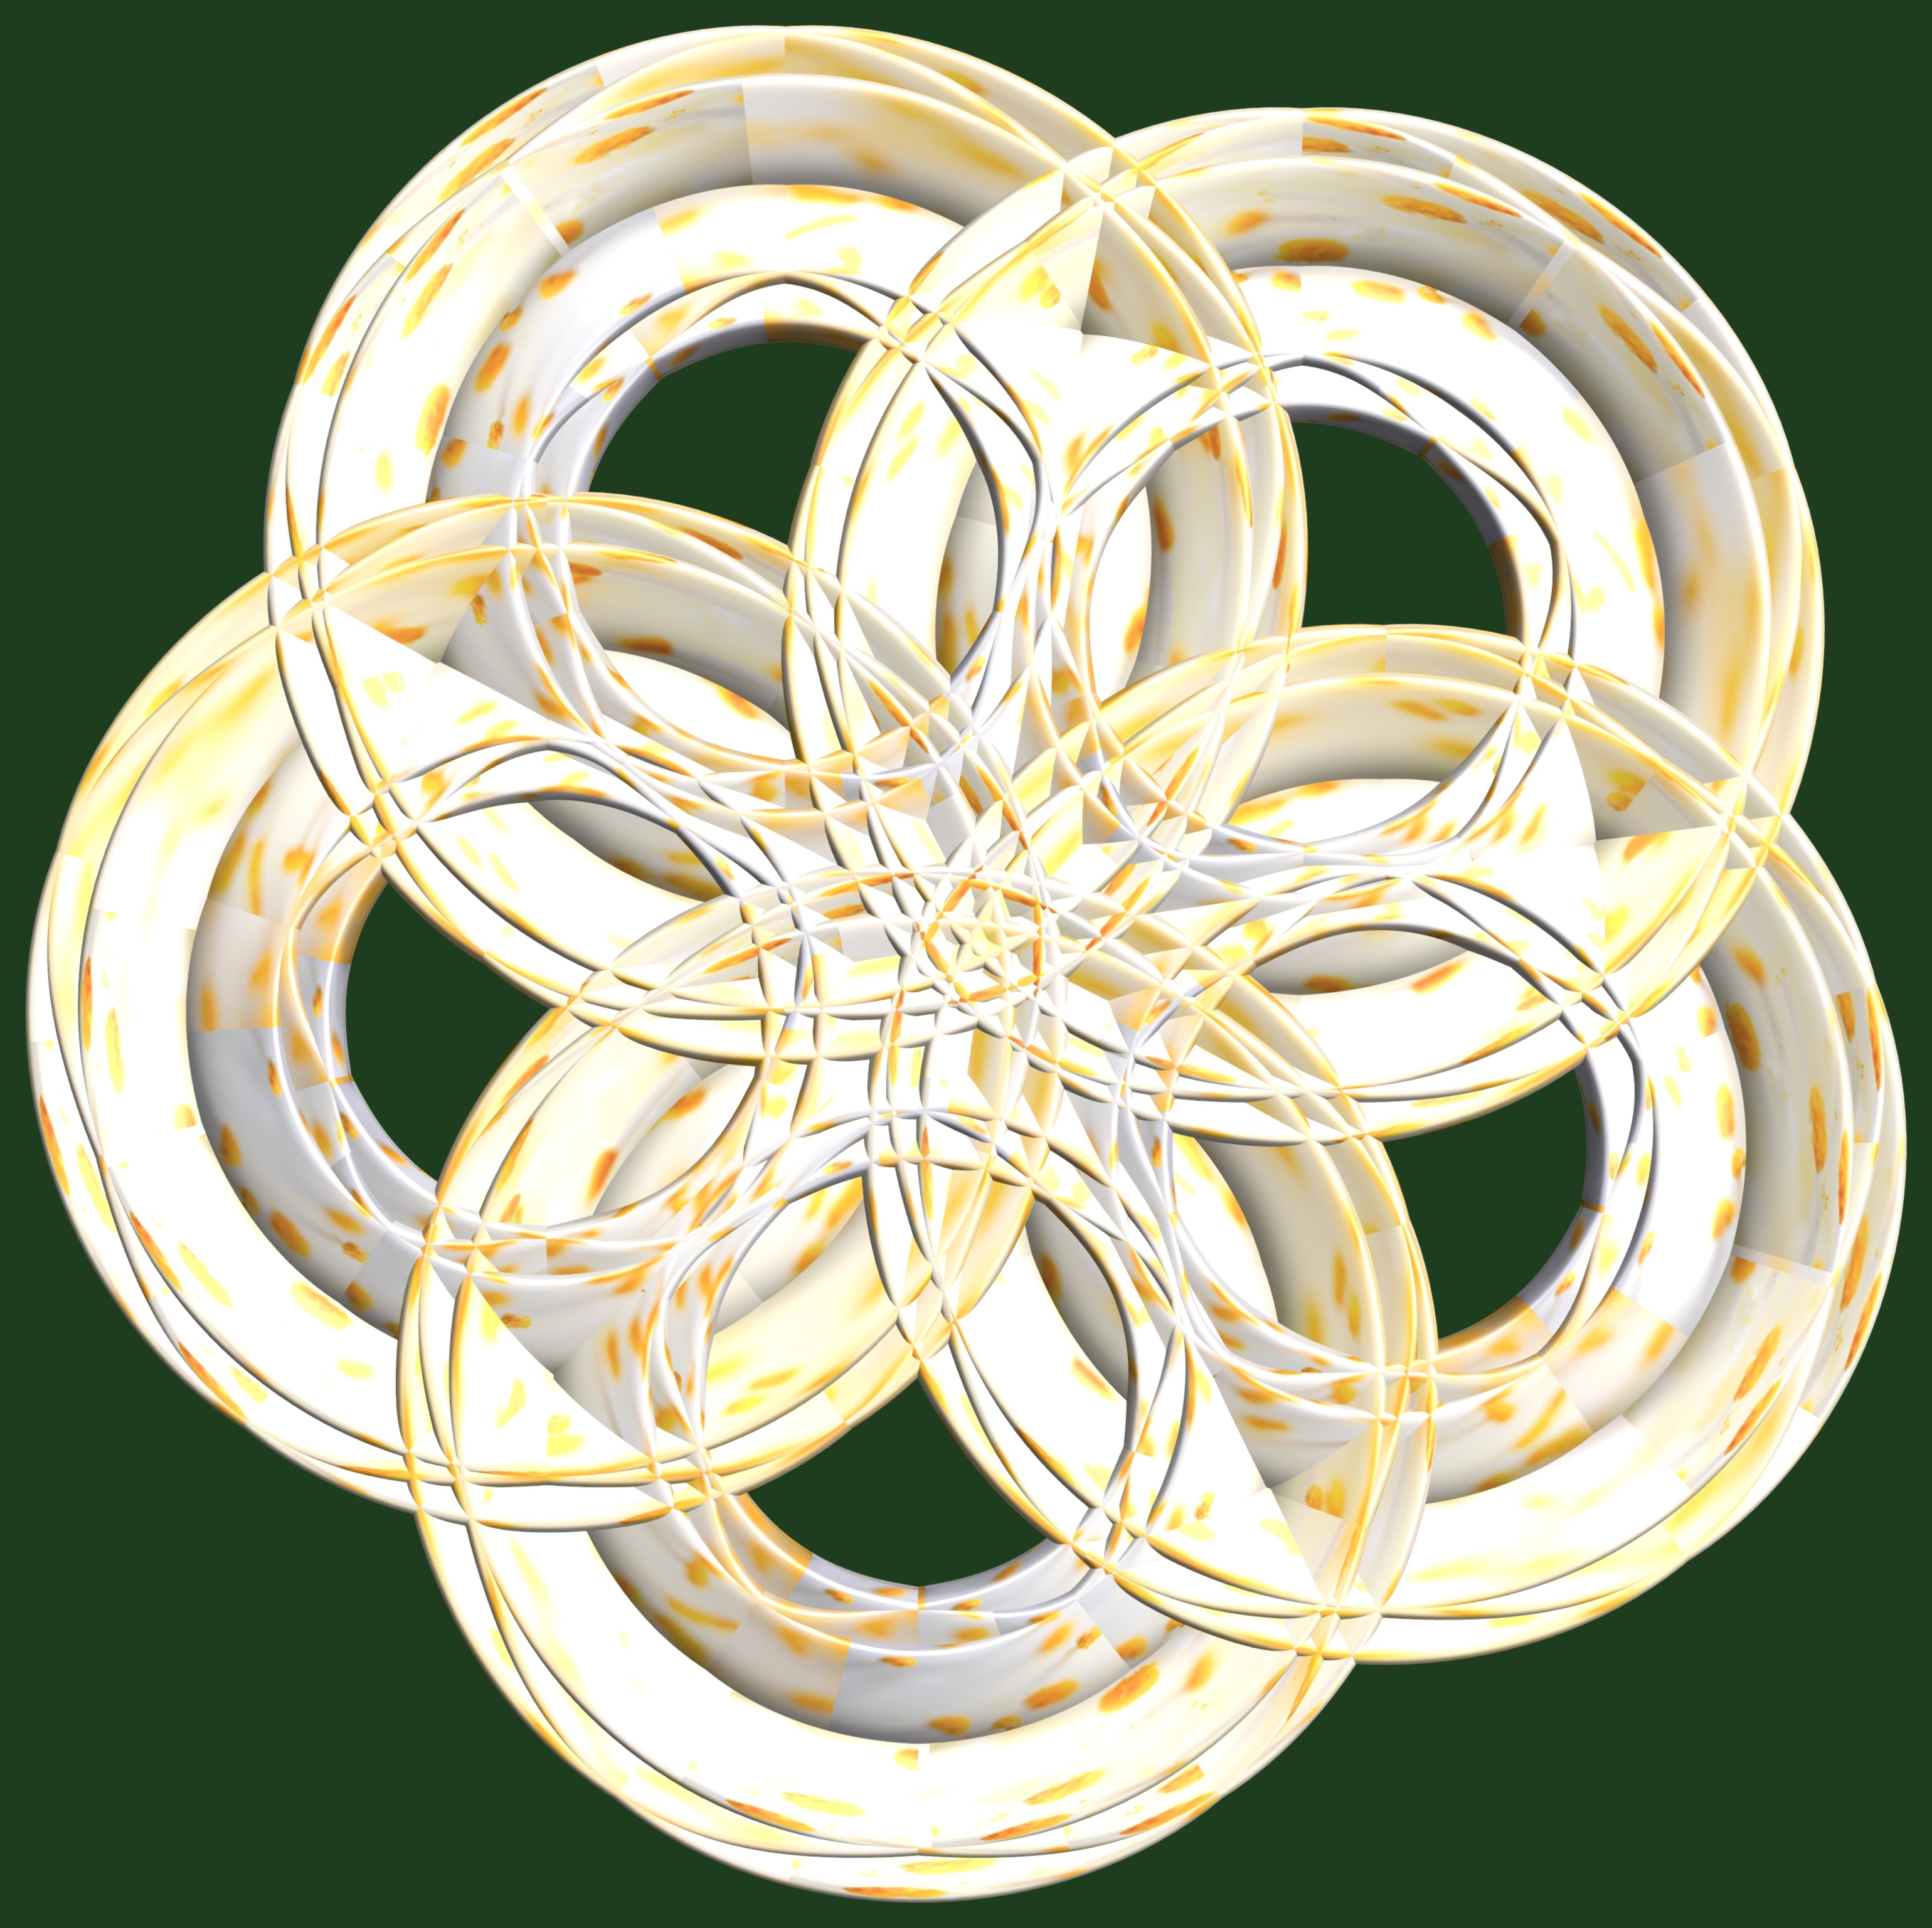
structure, wheel, texture, pattern, lighting, circle, bangle, jewellery, design, symmetry, light fixture, 3d, graphic, rings, torus, mathematica, cg, parametricplot3d, code, program, algorithm, mapping